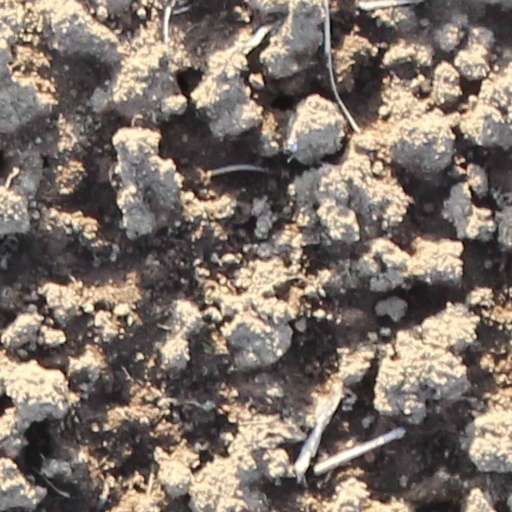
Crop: wheat